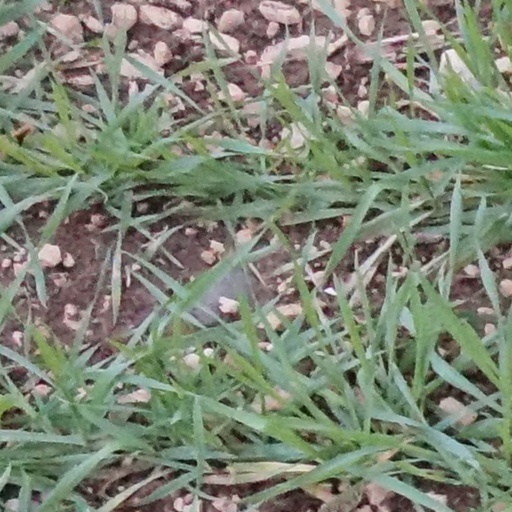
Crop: wheat